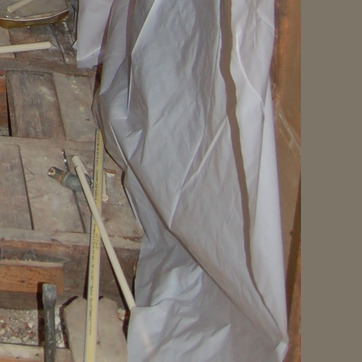
Material: plastic